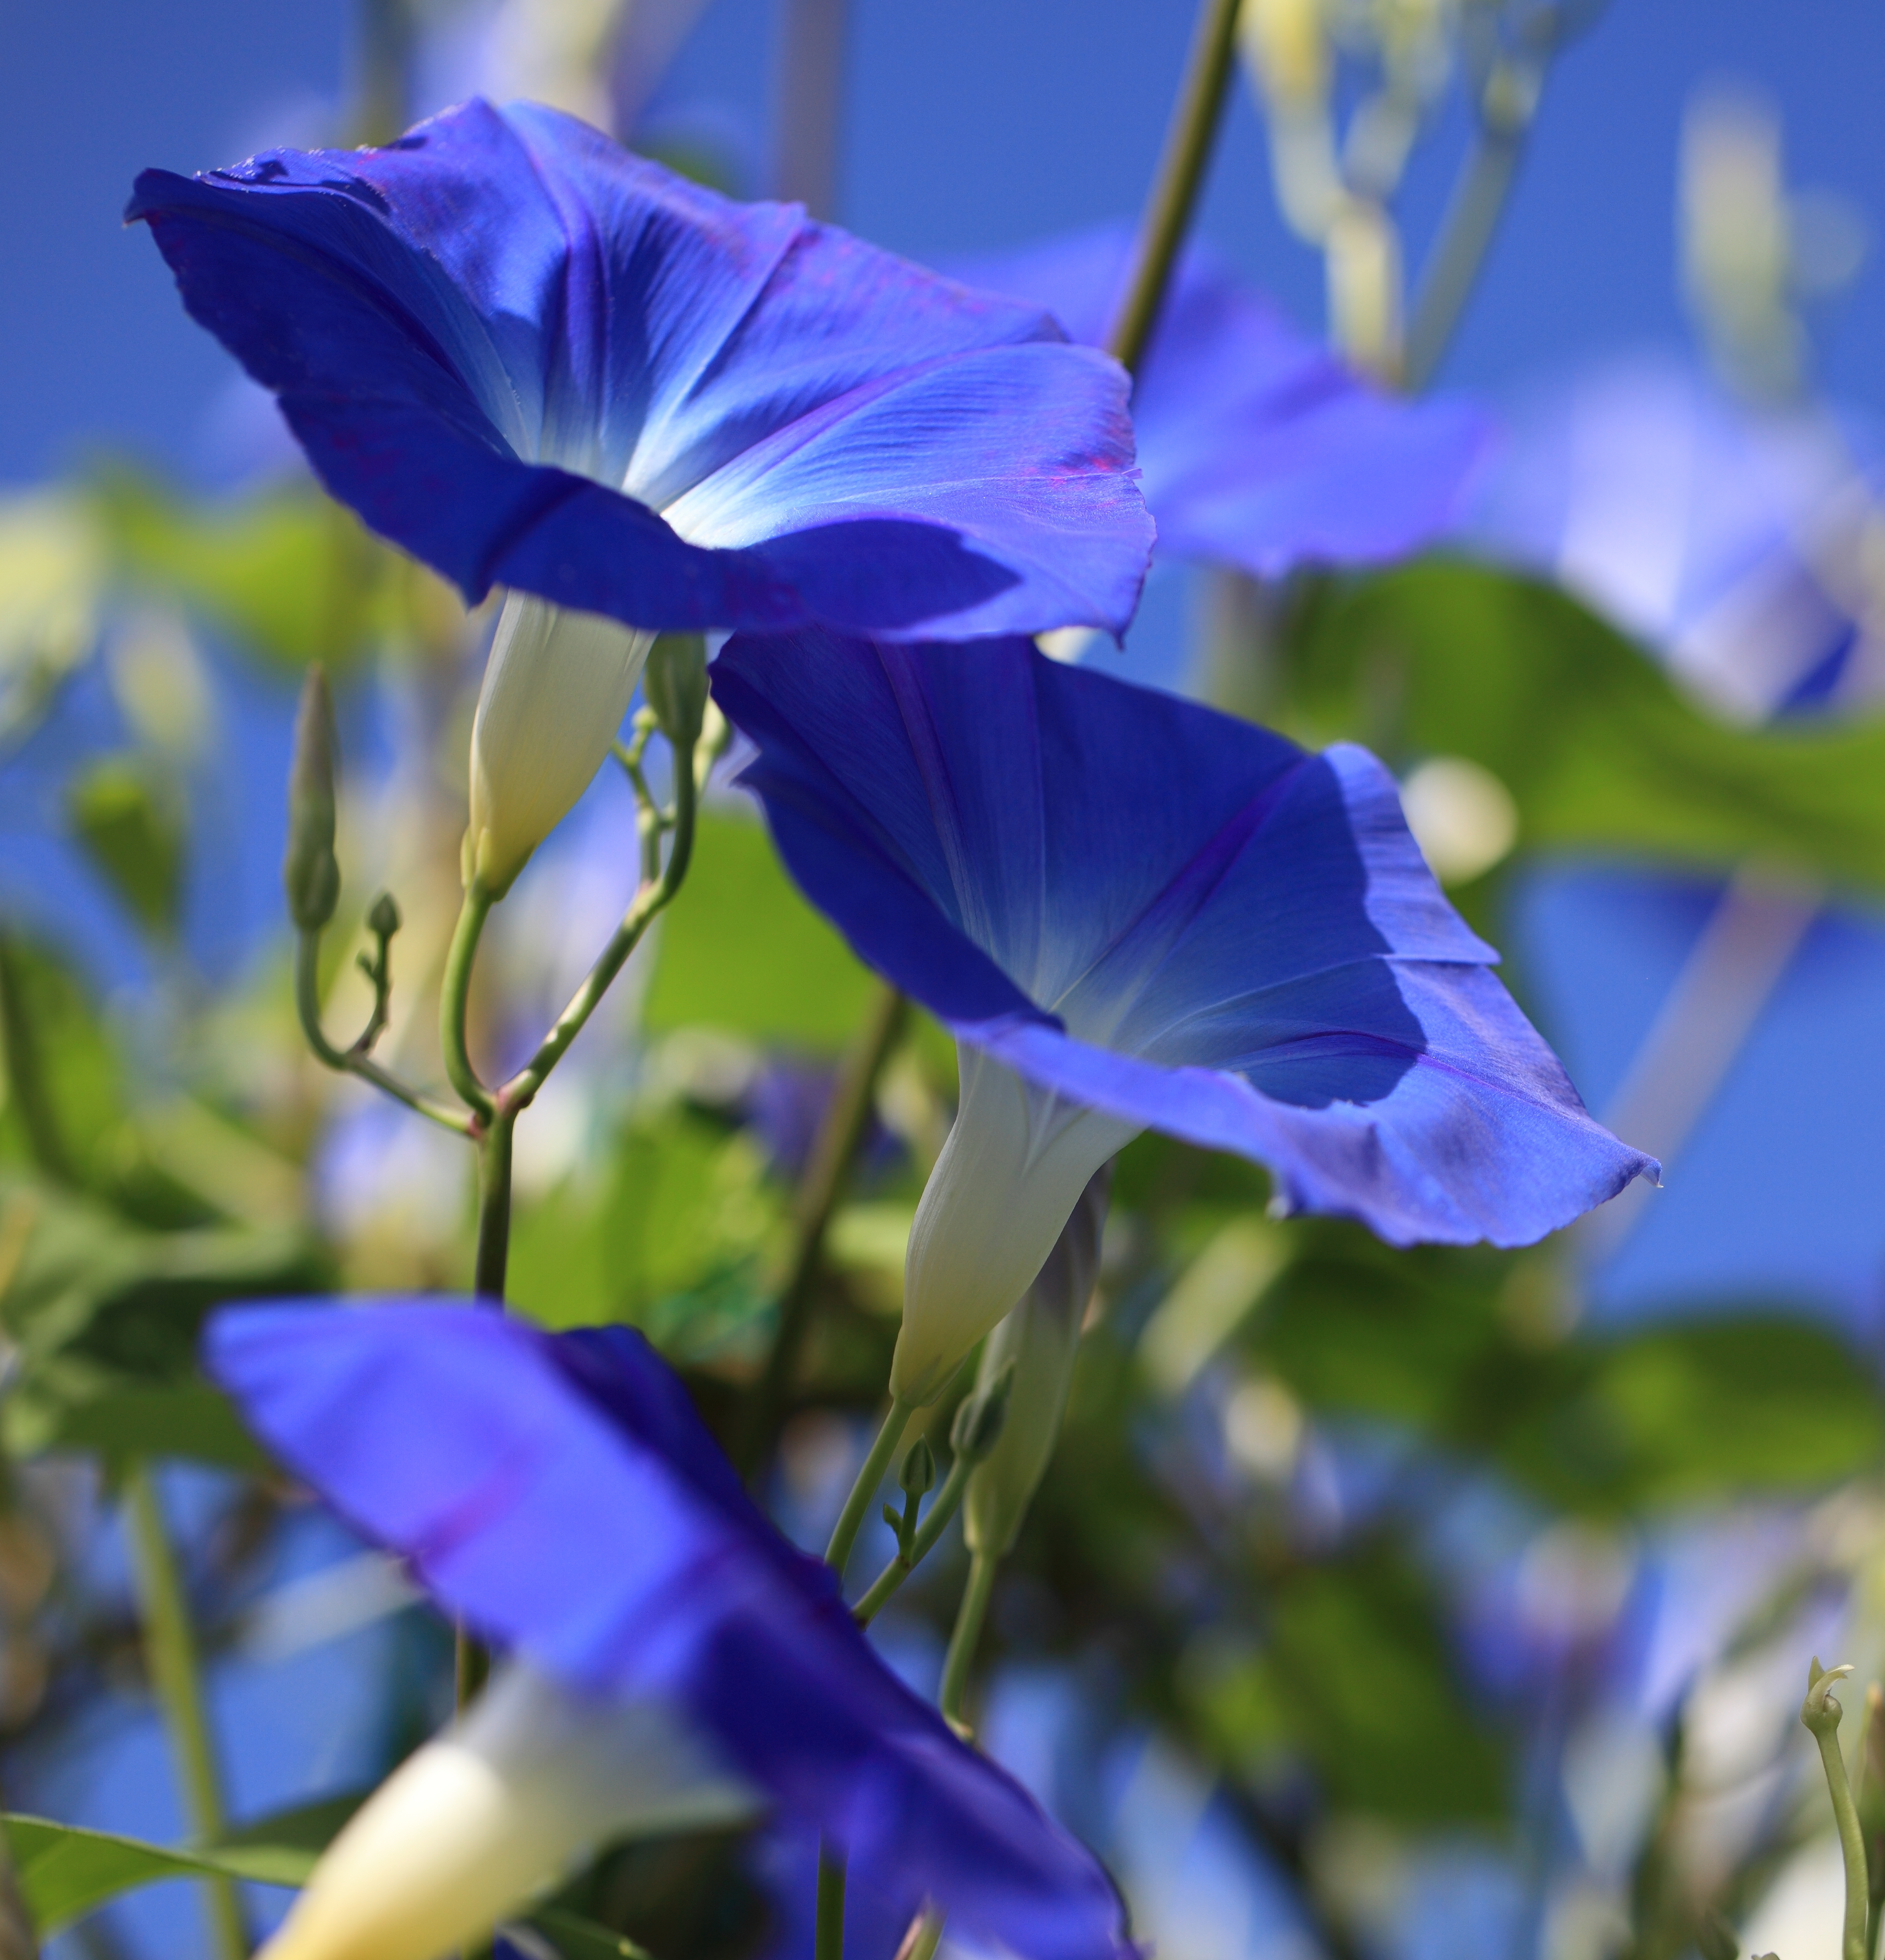
plant, flower, purple, petal, blue, flora, wildflower, morningglory, morning glory, ipomoea, bellflower, nil, taxonomy binomial ipomoeanil, flowering plant, bellflower family, harebell, land plant, colorado blue columbine, morning glory family